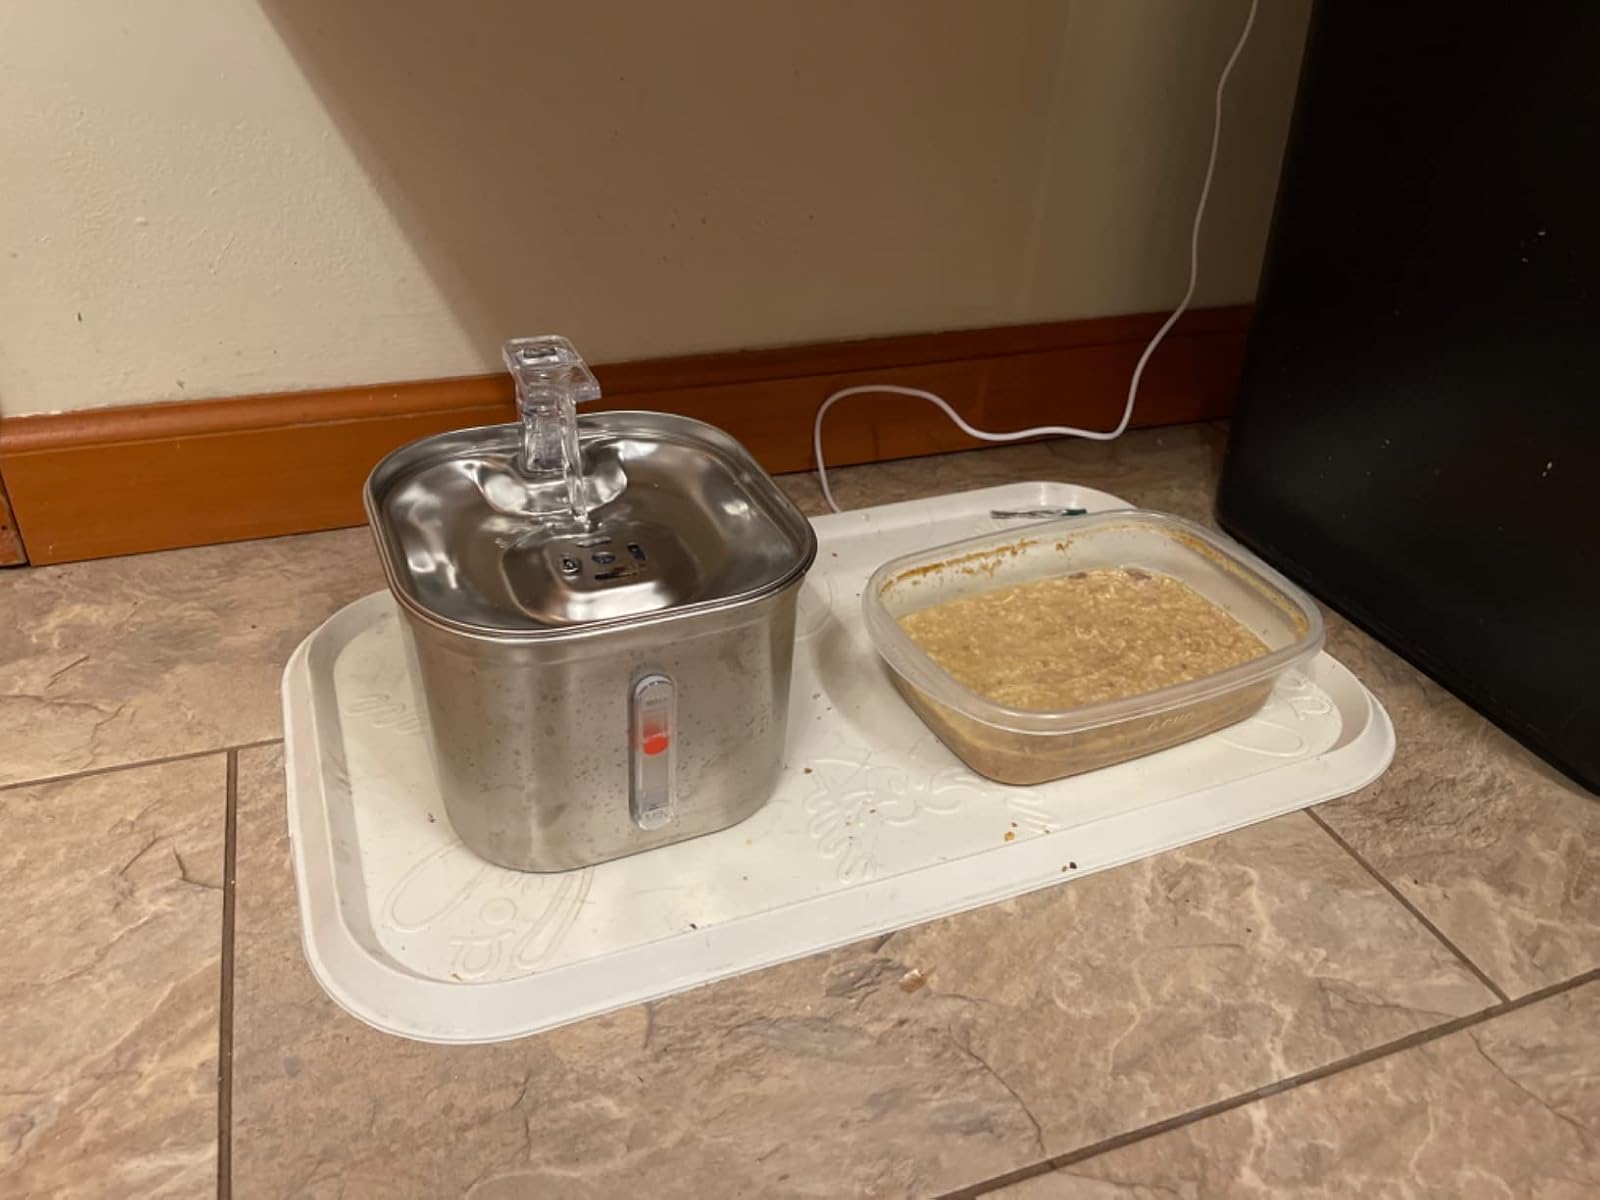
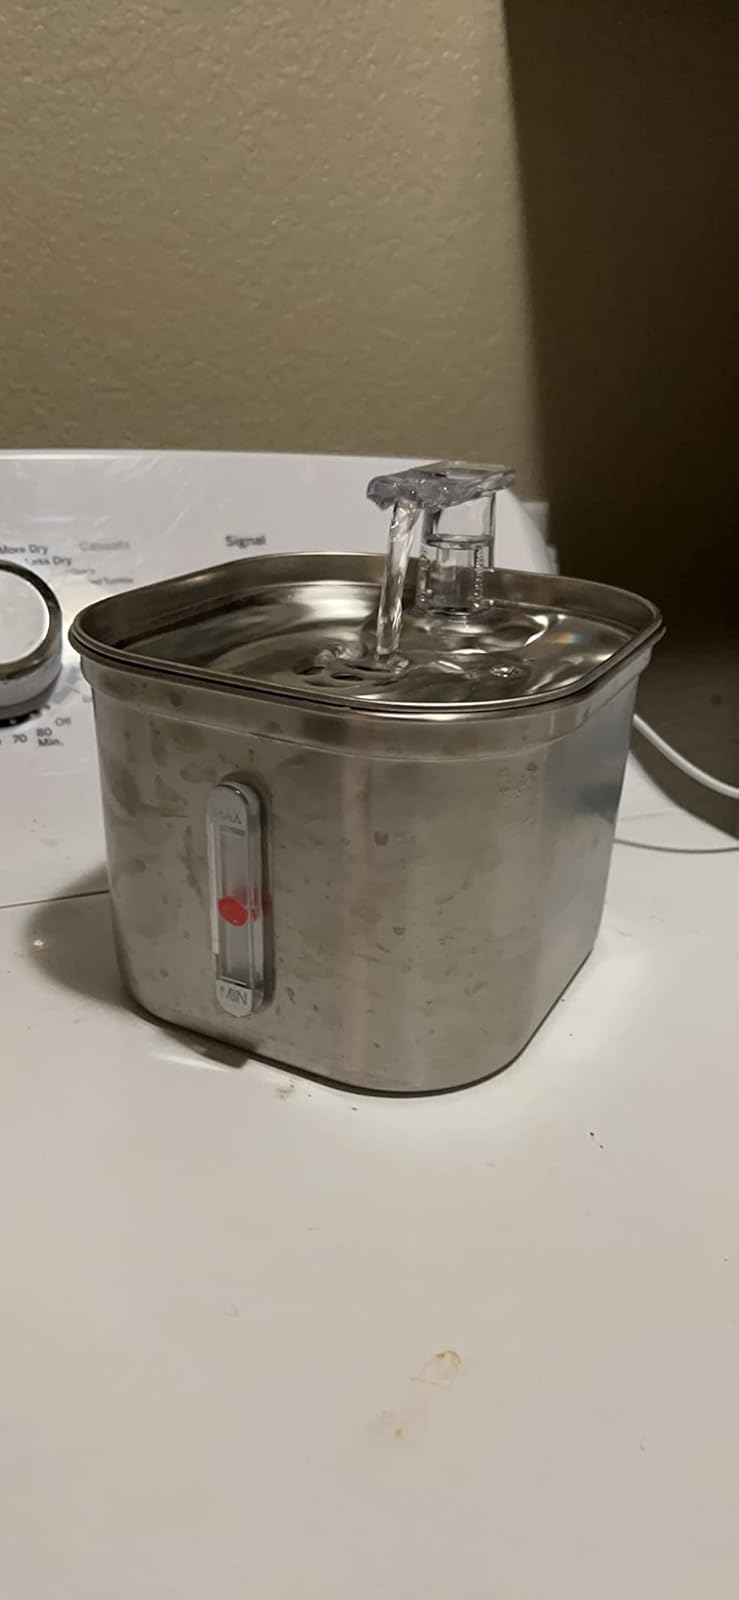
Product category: items_bowl
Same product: yes